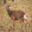
Label: deer